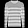
Label: Pullover